Subterranean warfare

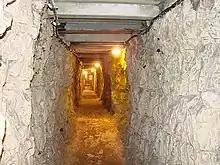
A Canadian underground tunnel in Vimy Sector from World War I

Subterranean warfare was occasionally carried out during World War II. Examples are the defense of the Adzhimushkay quarry, or the use of the Odessa Catacombs during guerilla warfare by Soviet partisans.